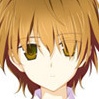
Portrait style: Anime Portrait